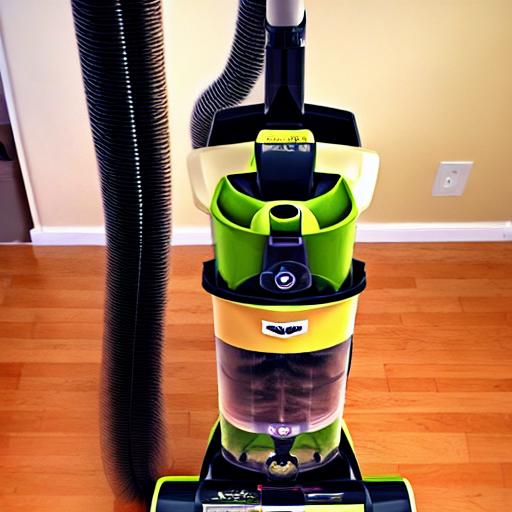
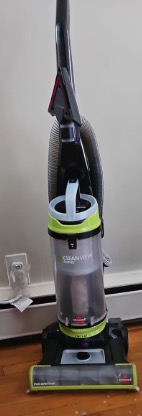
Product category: items_vacuum
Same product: no